Saif Ali Khan

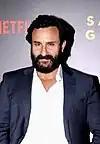
Khan in 2024

Saif Ali Khan (born Sajid Ali Khan Pataudi; 16 August 1970) is an Indian actor and film producer who primarily works in Hindi films. The titular head of the Pataudi family since 2011, he is the son of actress Sharmila Tagore and cricketer Mansoor Ali Khan Pataudi. Khan has won several awards, including a National Film Award and seven Filmfare Awards, and received the Padma Shri, the fourth highest Indian civilian award in 2010.